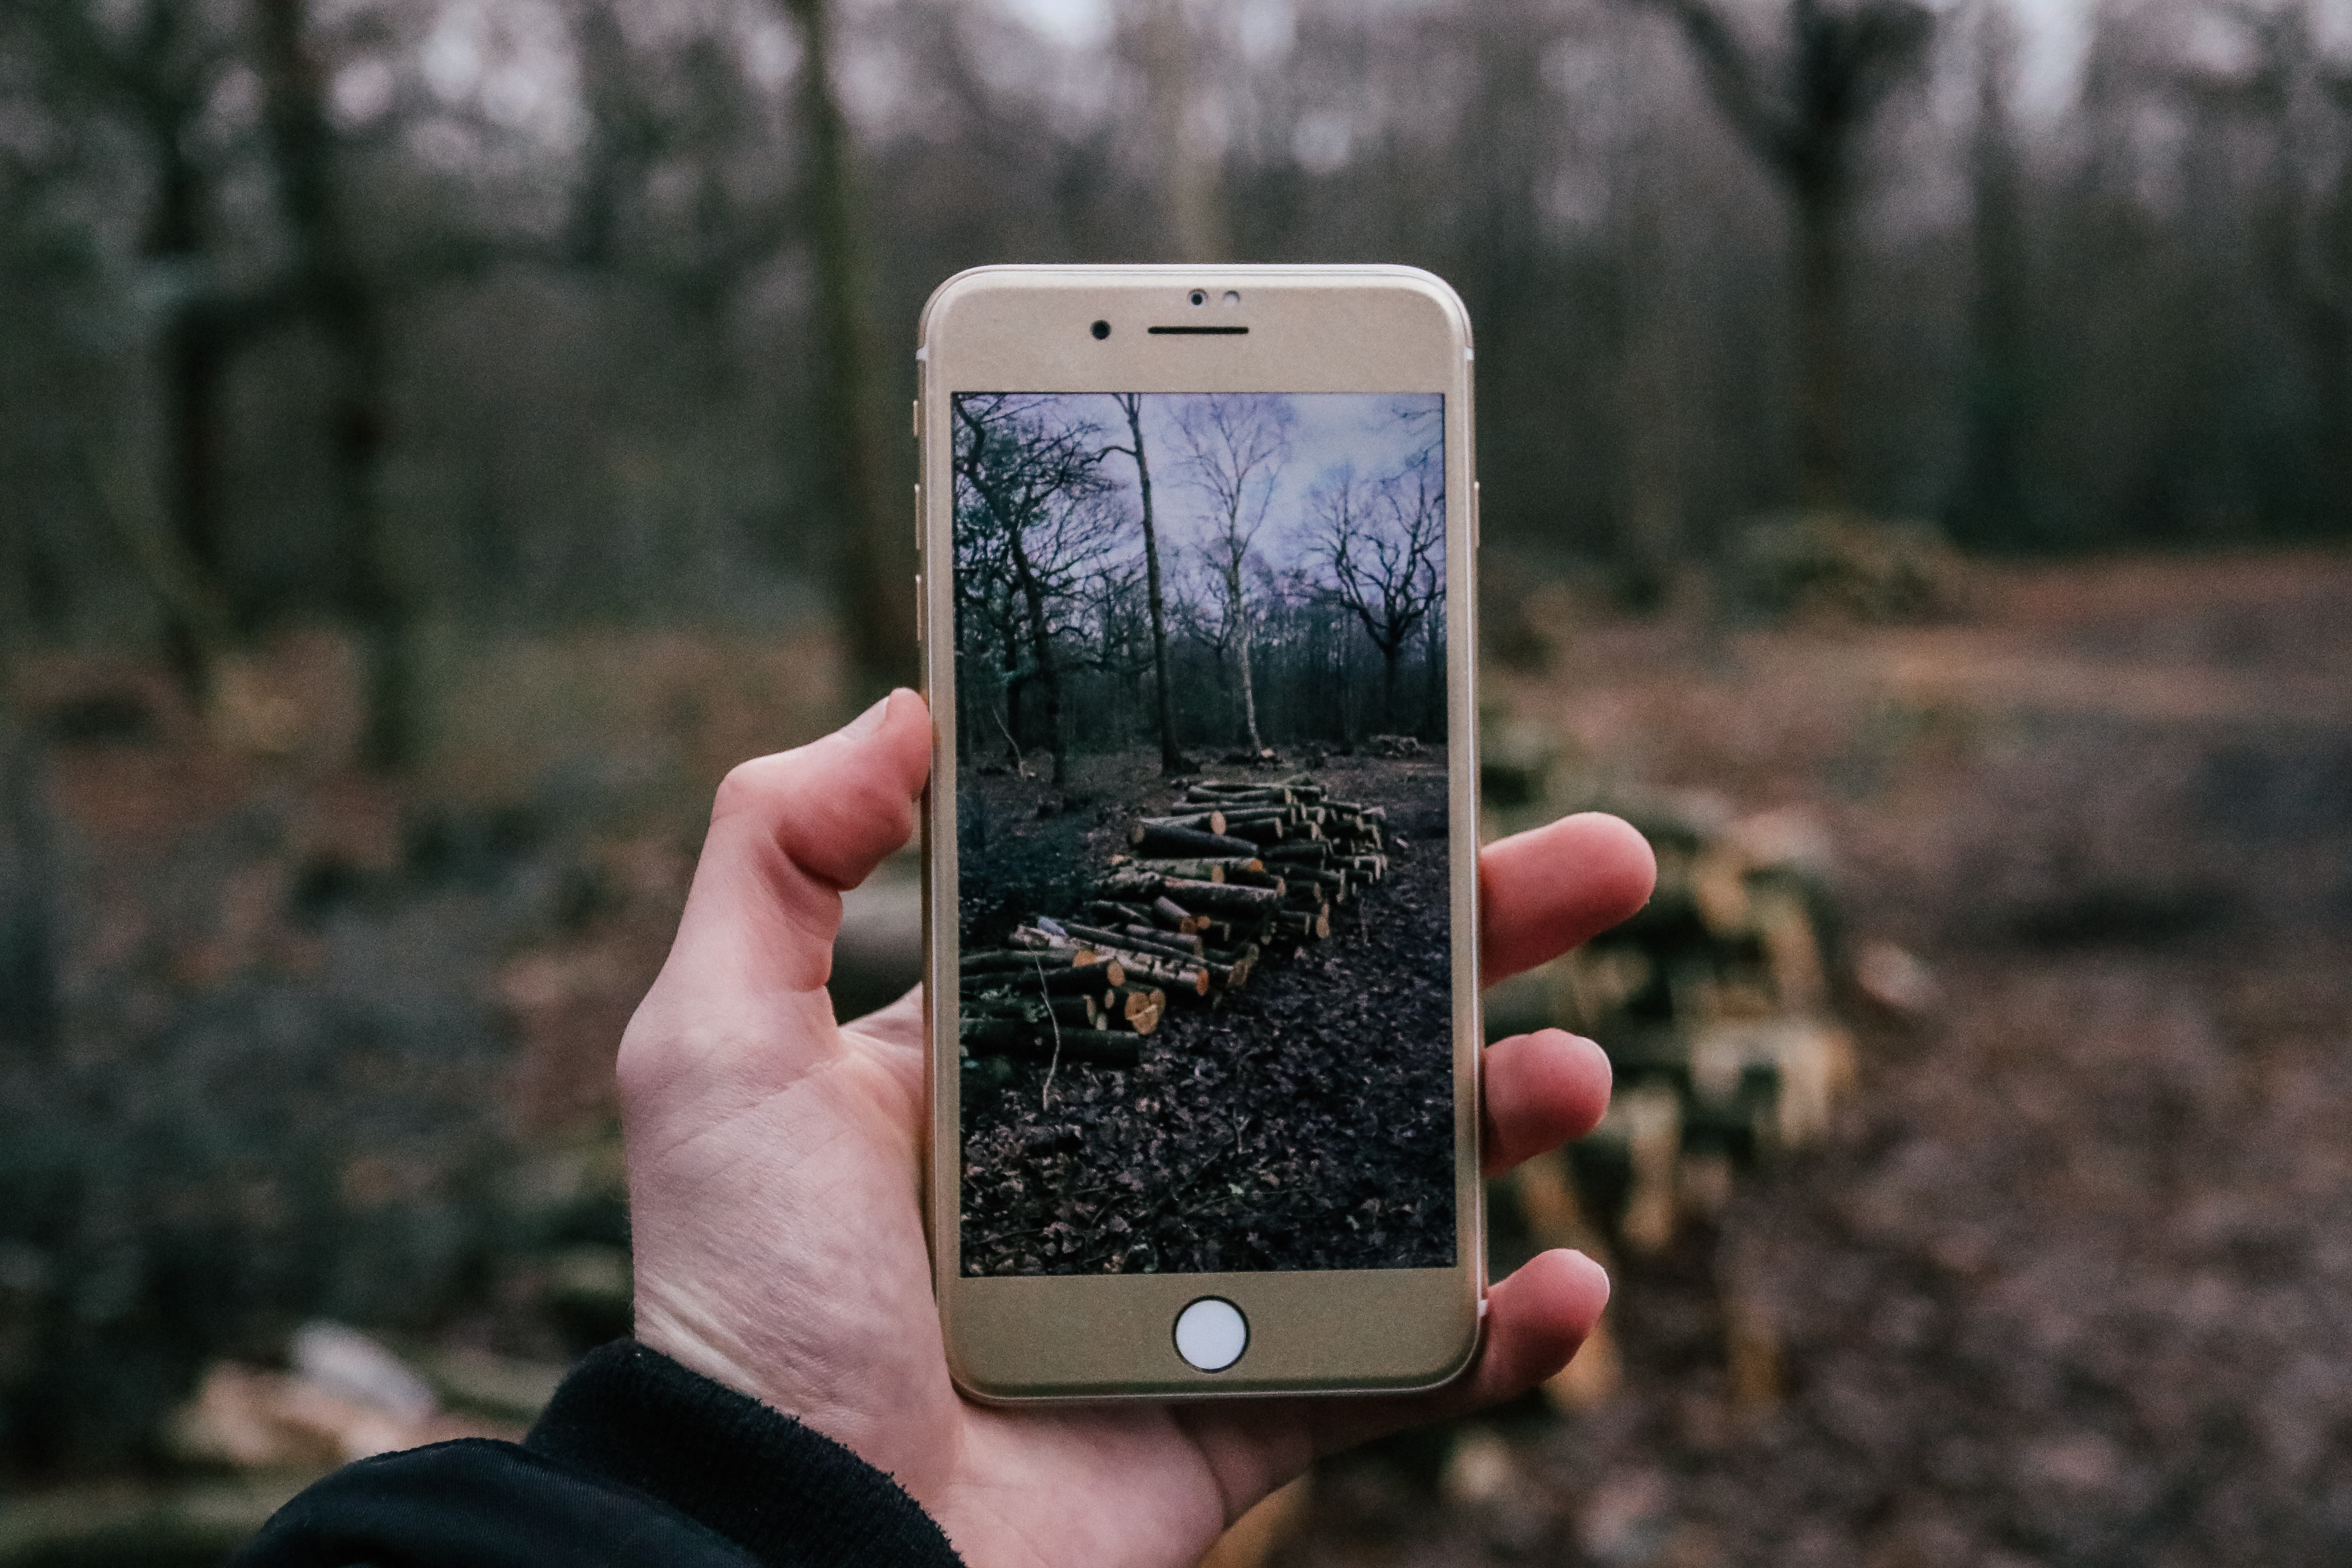
iphone, smartphone, hand, gadget, black, hold, mobile phone, holding, cell phone, photograph, image, screenshot, portable communications device